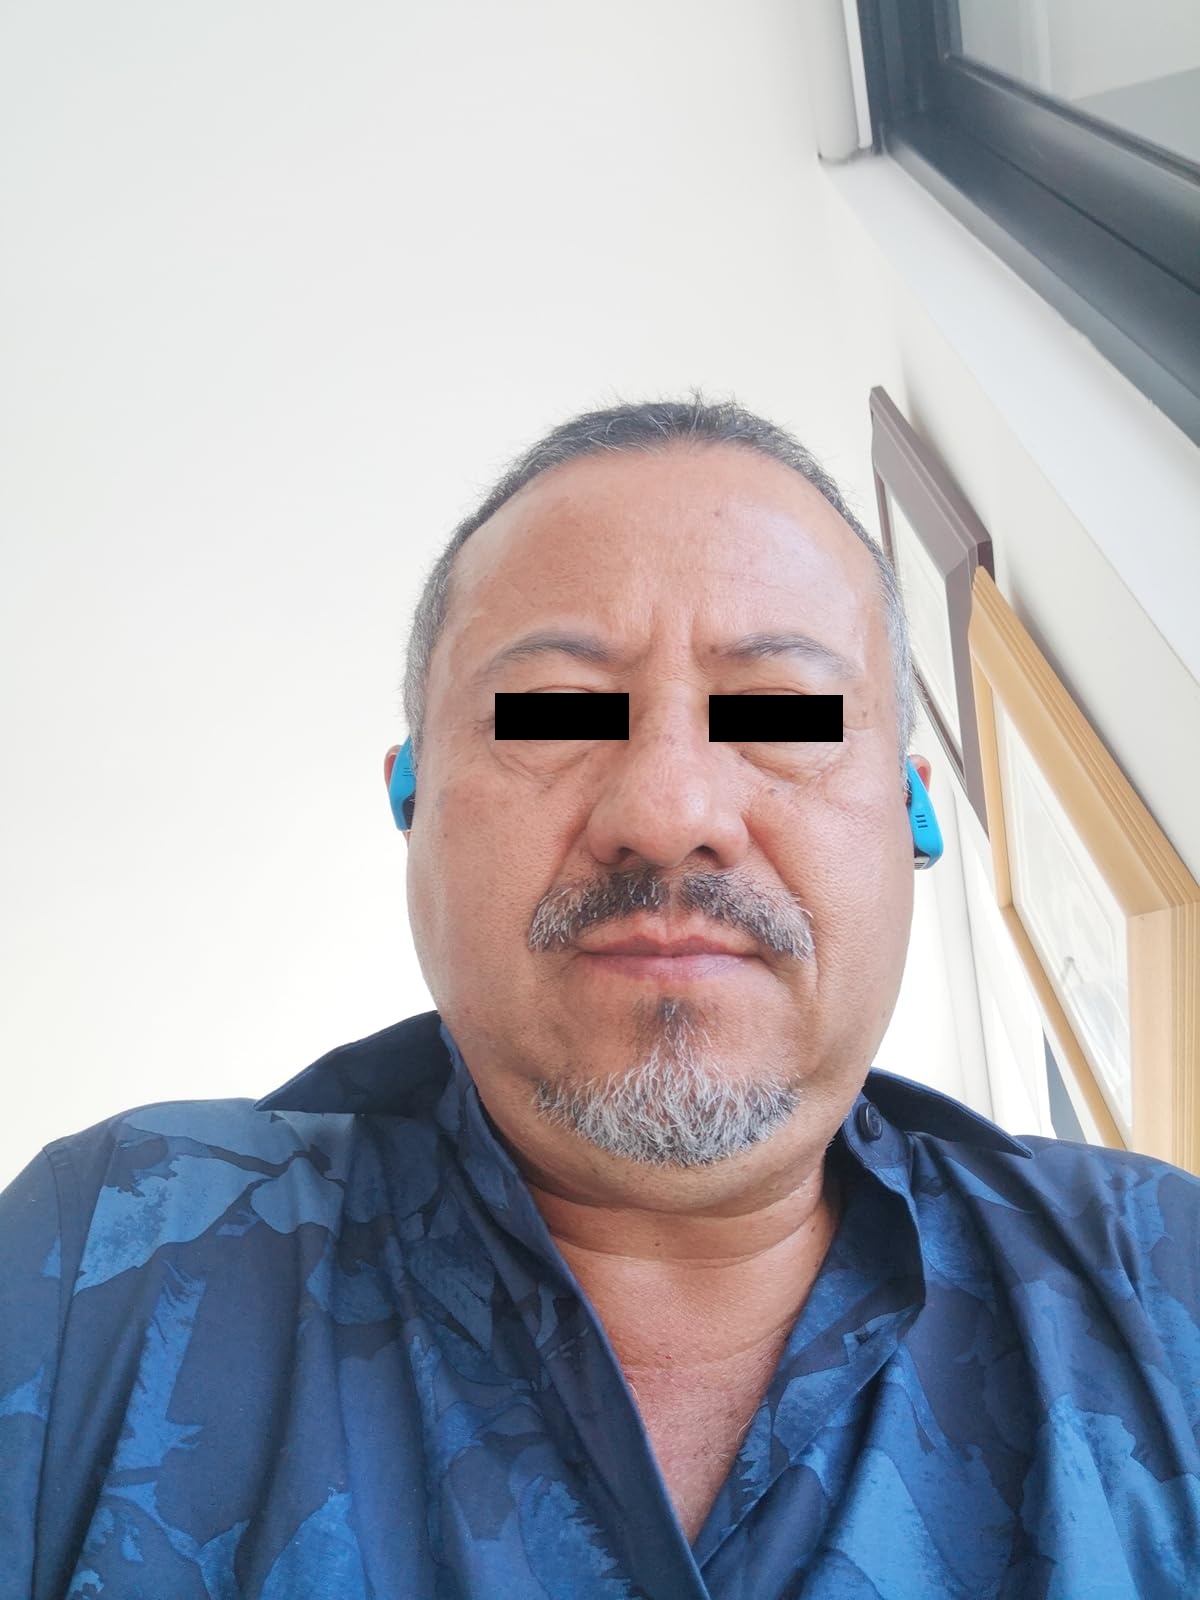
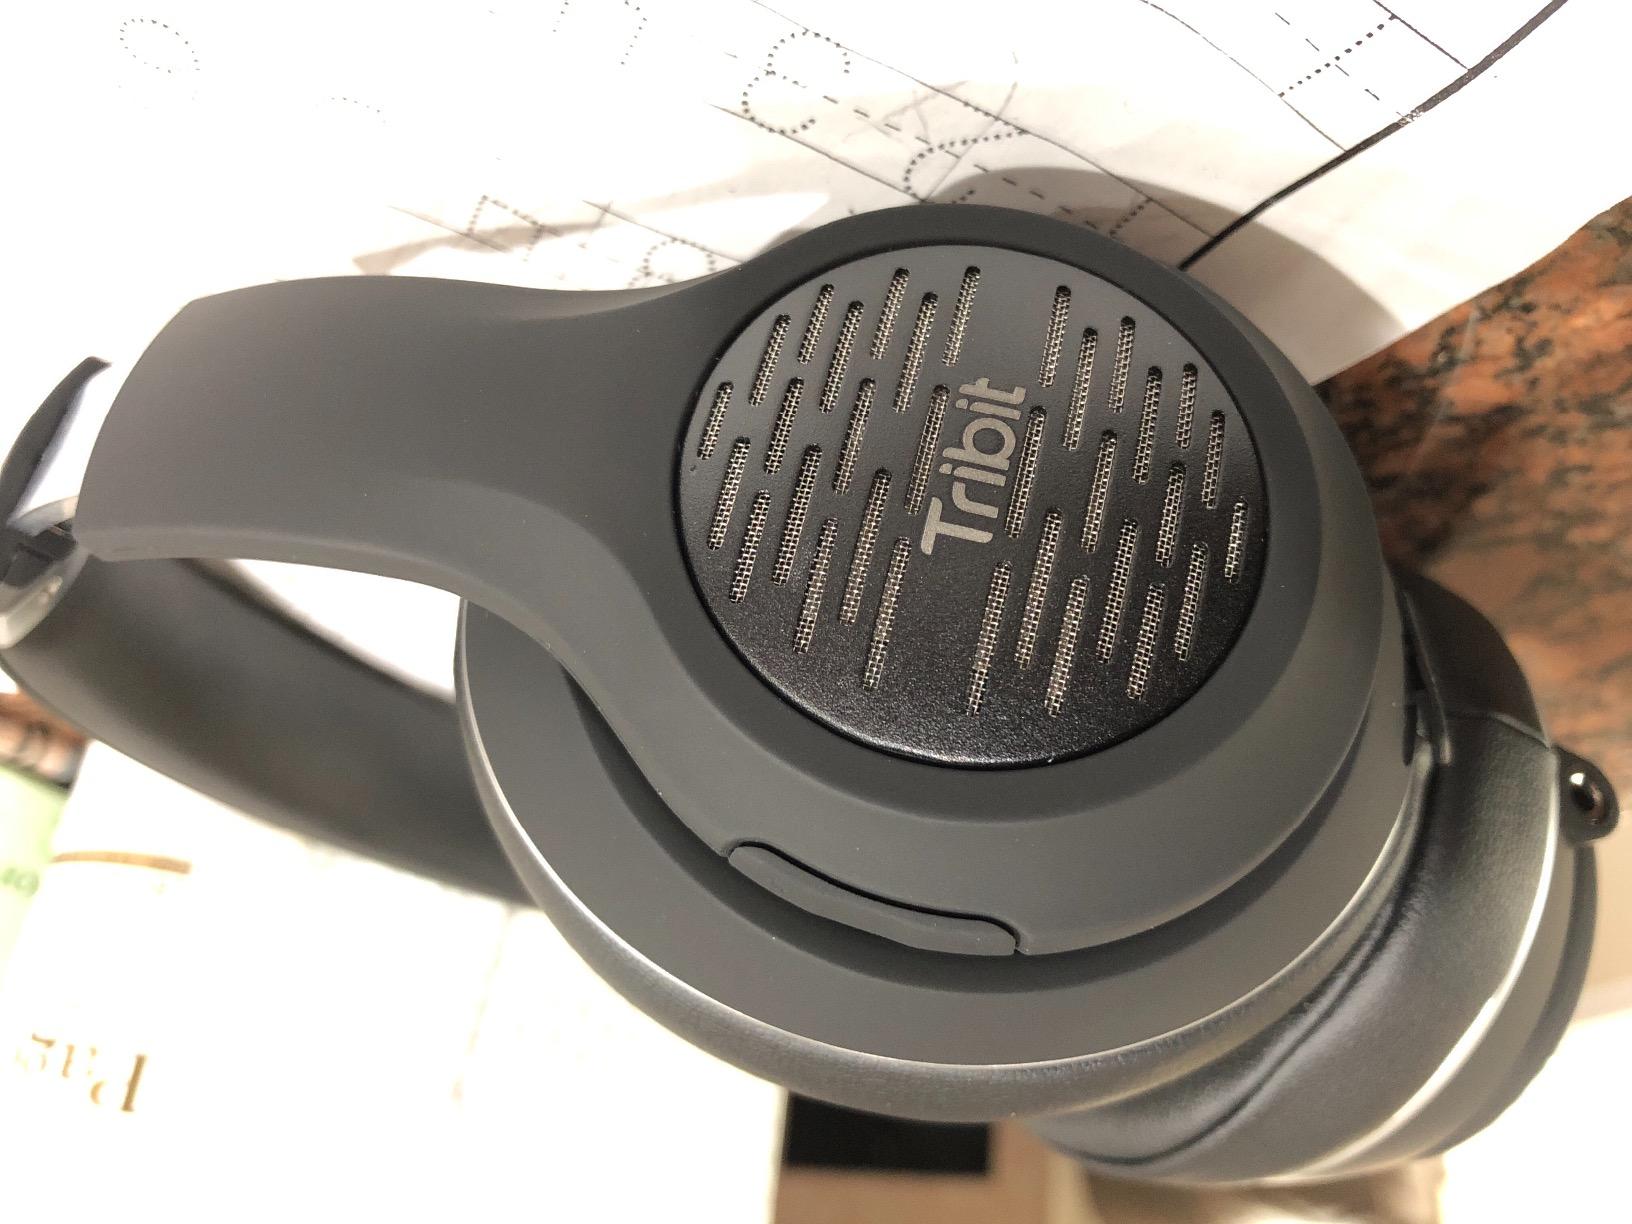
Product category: headphones
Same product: no